Annie Wilkes

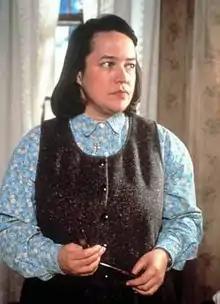
Kathy Bates as Annie Wilkes in the 1990 film adaptation

Annie Wilkes is a character originating from Stephen King's 1987 novel "Misery", in which she acts as one of the two central characters and main antagonist. In 2022, King picked her as his personal favorite character among all those he created in his literary career.